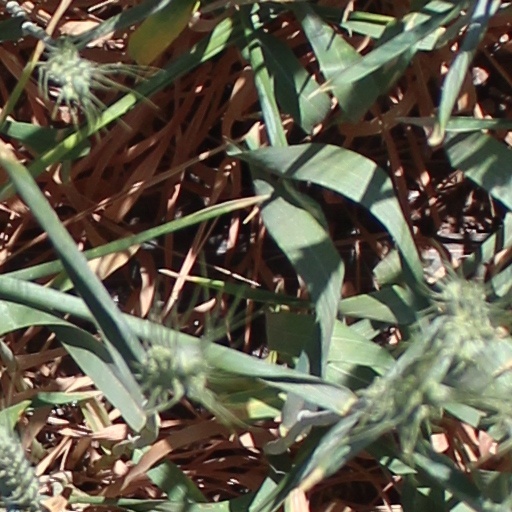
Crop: wheat